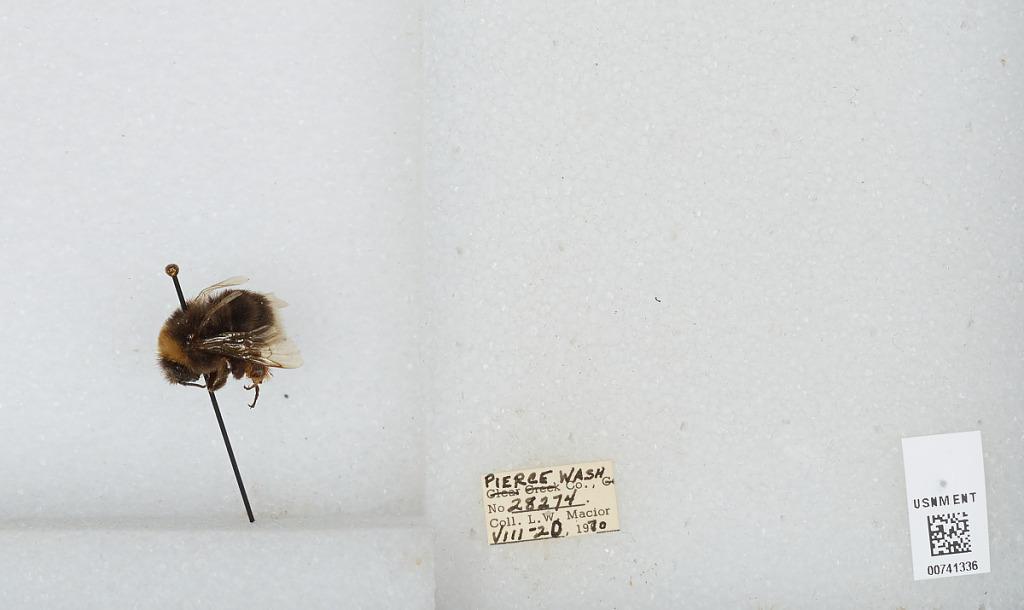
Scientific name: Bombus (Bombus) occidentalis Greene
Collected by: L. Macior
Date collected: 1970-8-20
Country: United States
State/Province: Washington
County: Pierce
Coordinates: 47.05, -122.12